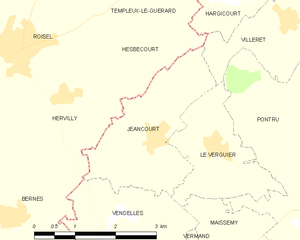
Carte des communes françaises: Jeancourt